Los Shapis

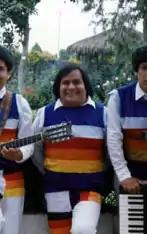
Los Shapis in 2006.

Los Shapis is a chicha musical group from Peru. They rose to prominence with their 1981 hit song "El Aguajal" (which means "the swamp"), a modern adaptation of traditional huayno. They were noted for their rainbow coloured costumes. The band's logo was designed by Rafael Trujillo Villacorta.